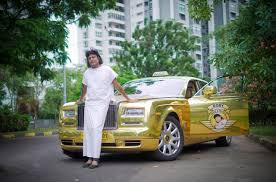
Label: noambulance